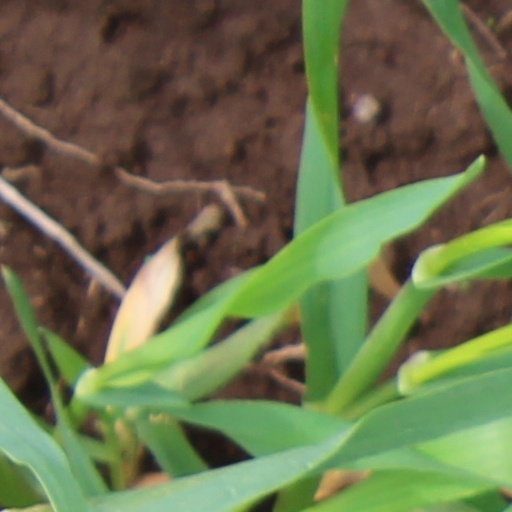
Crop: wheat